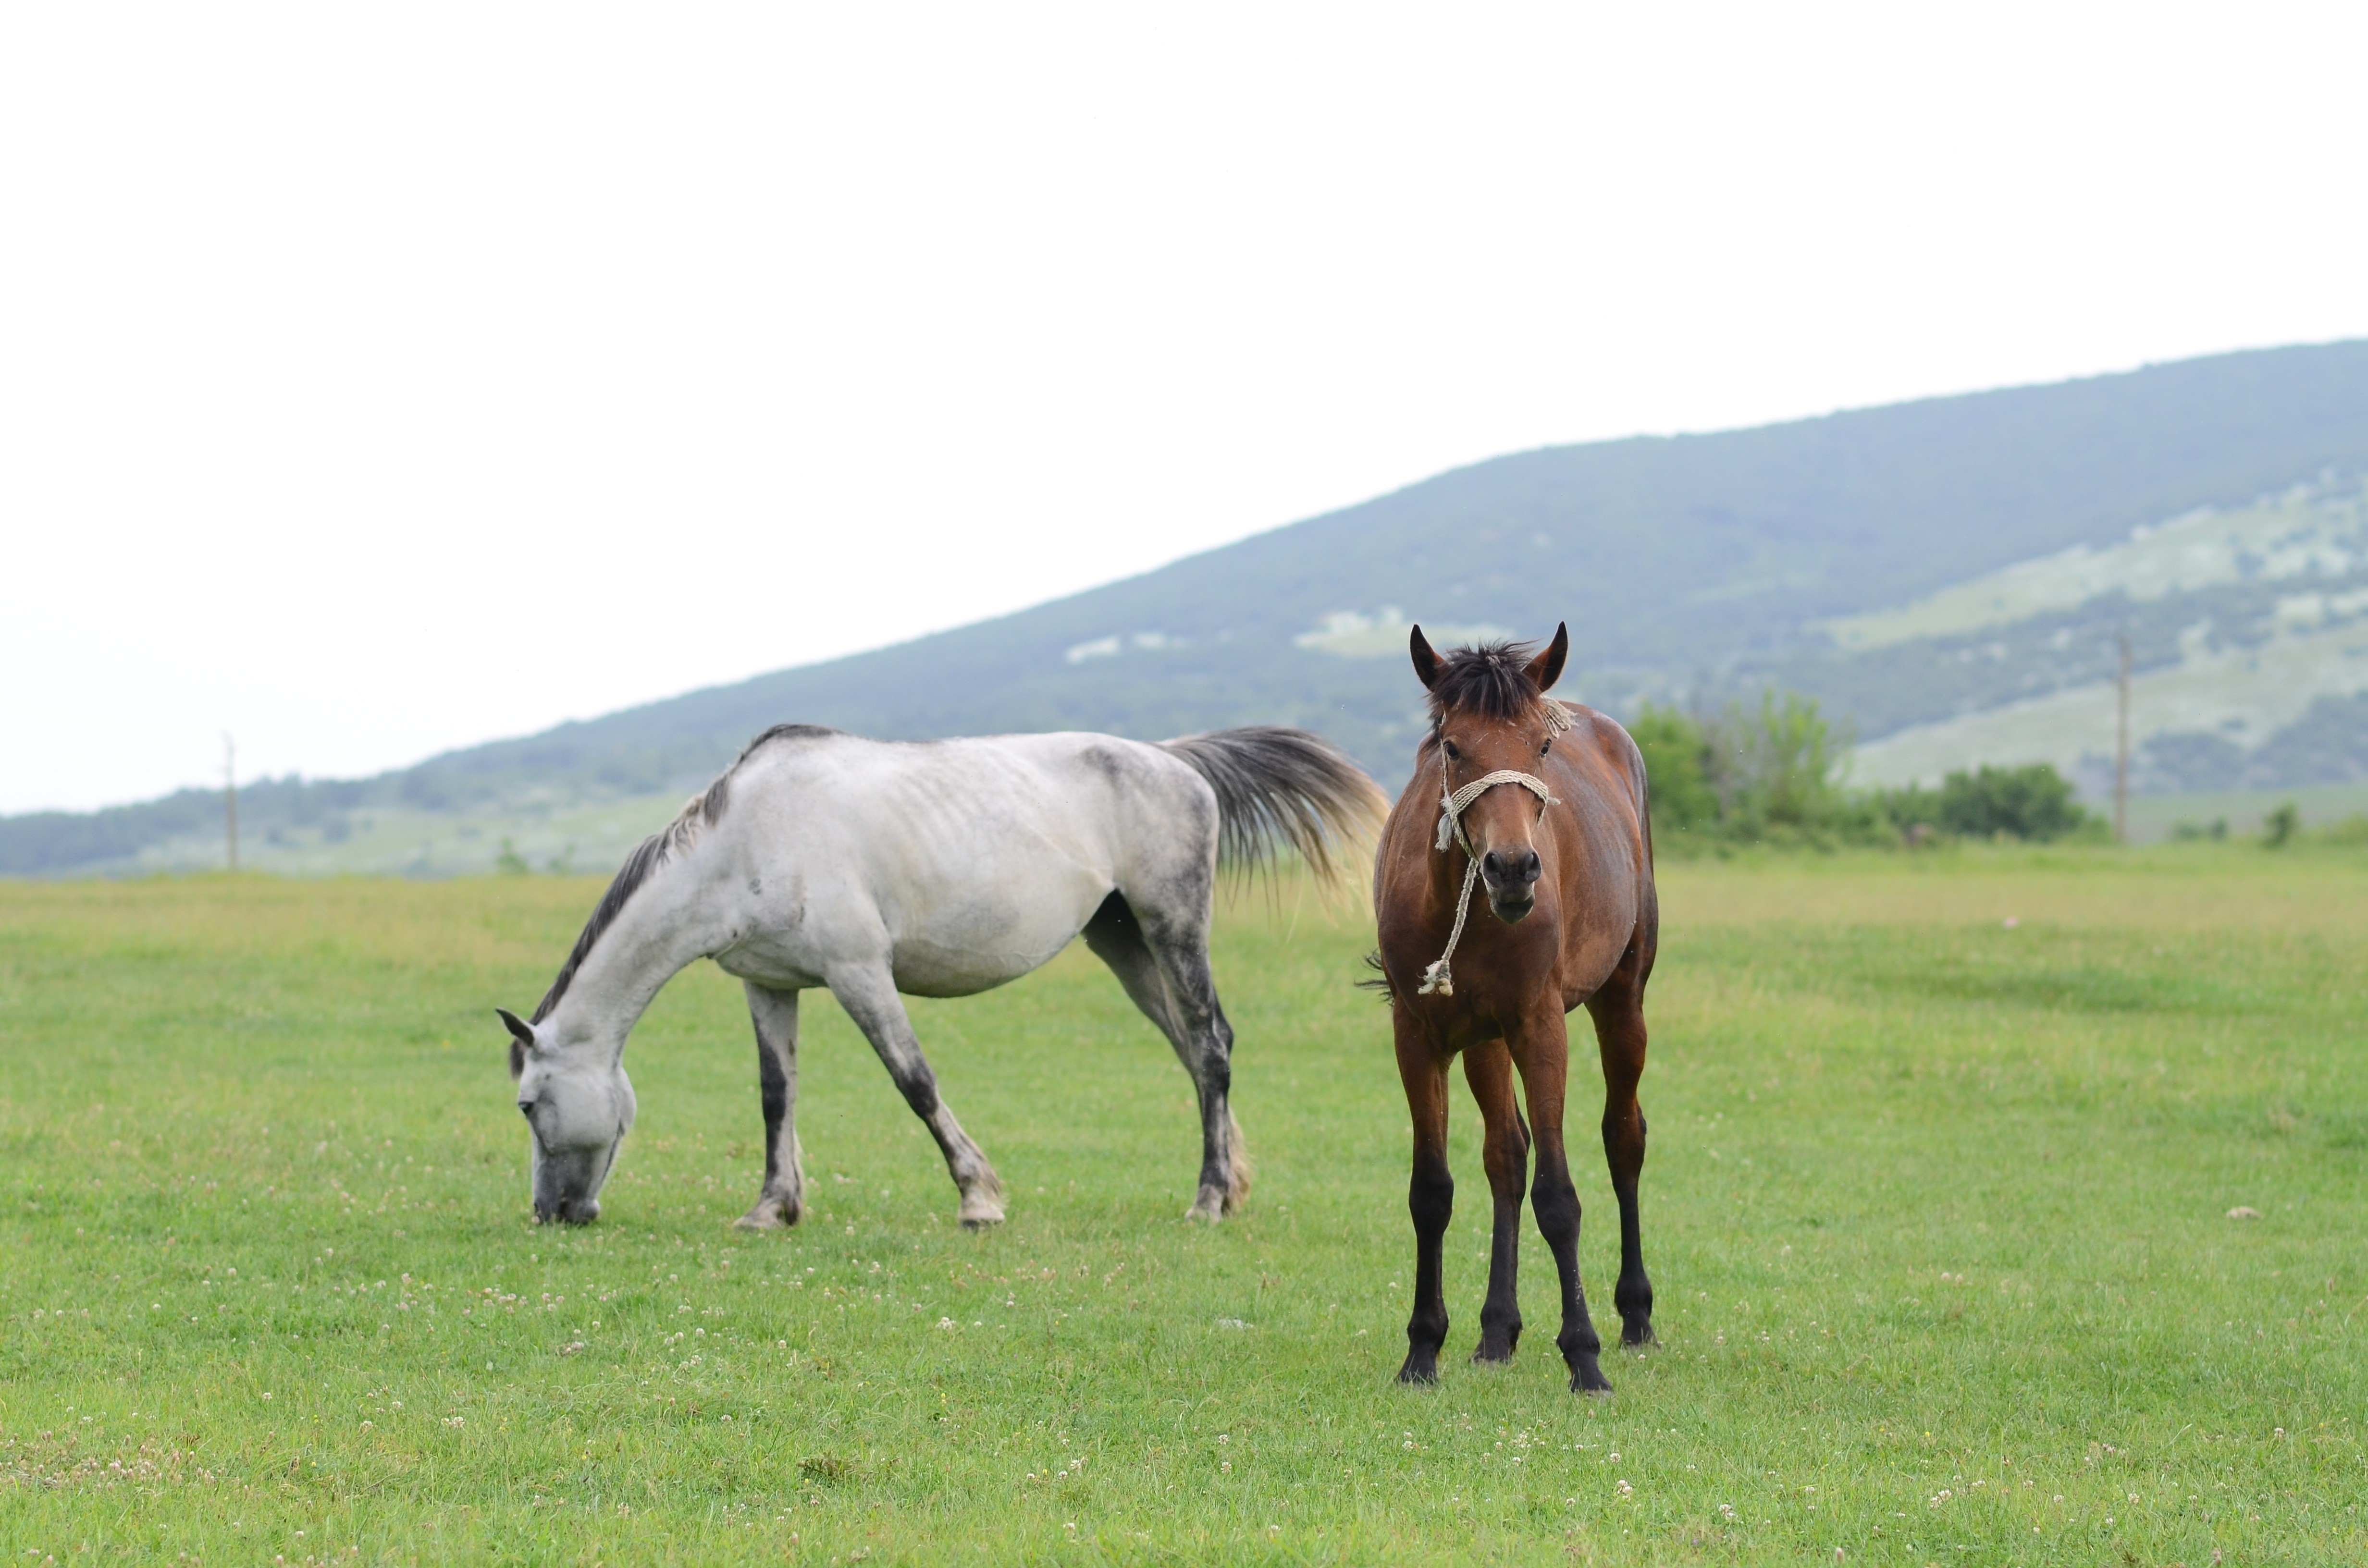
meadow, prairie, herd, pasture, grazing, ranch, horse, rein, mammal, stallion, mane, plain, grassland, mare, foal, ecosystem, steppe, pack animal, trail riding, horse like mammal, mustang horse, endurance riding